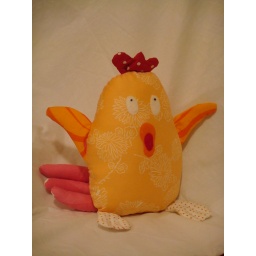
cute colorful chicken. He is an original &amp;quot;one of a kind&amp;quot; design, handmade by us at Alfa Studio.